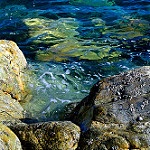
Label: sea